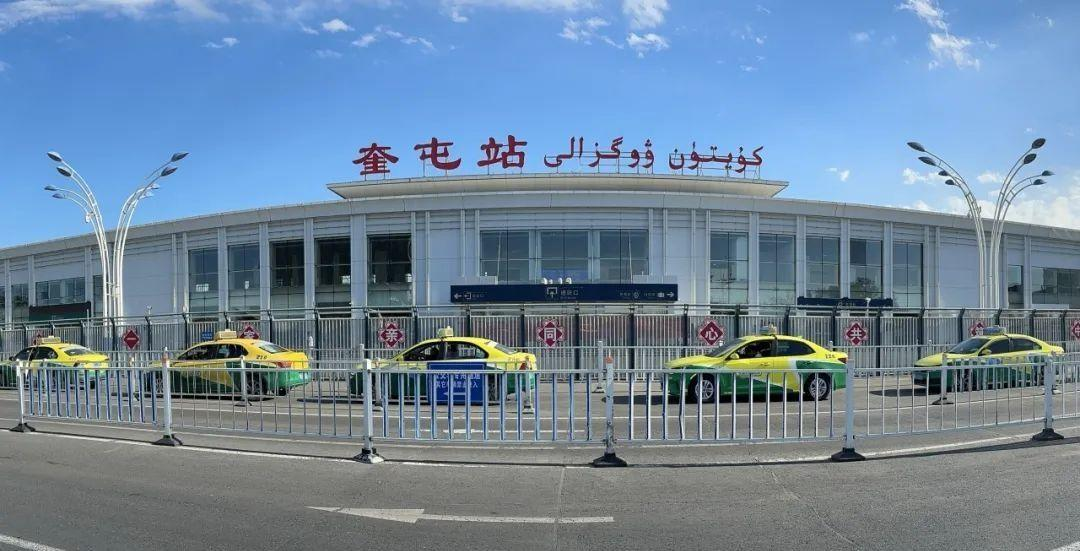
地标名称：奎屯站
所在城市：伊犁哈萨克自治州·奎屯市